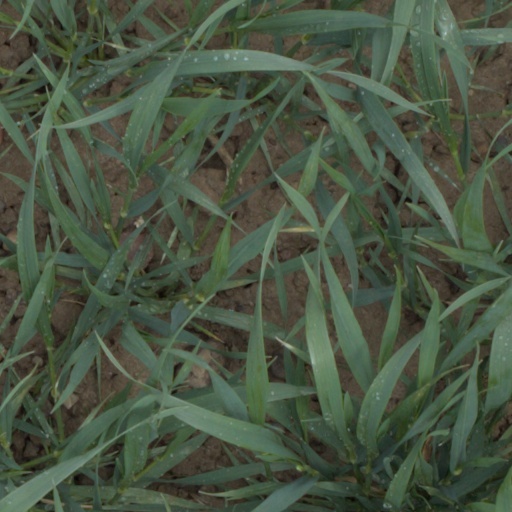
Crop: wheat